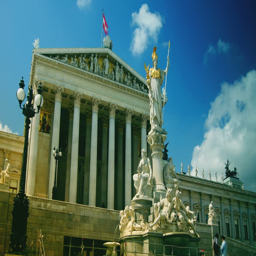
view in the morning , time lapse view